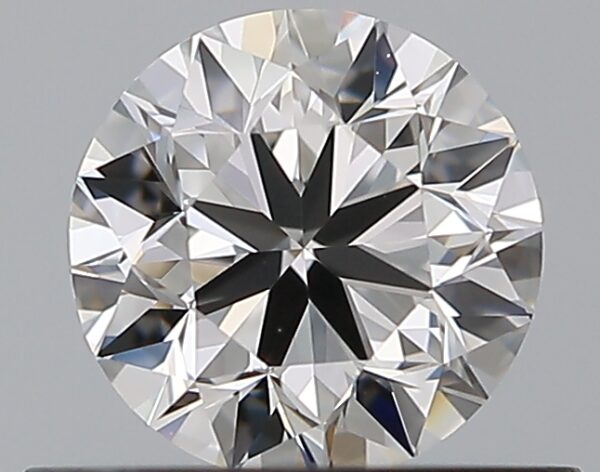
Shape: round
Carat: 0.5
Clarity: VVS1
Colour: F
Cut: VG
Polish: EX
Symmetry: VG
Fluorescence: N
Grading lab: GIA
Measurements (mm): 4.99 x 5.03 x 3.18